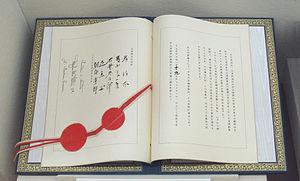
Le traité de coopération mutuelle et de sécurité entre les États-Unis et le Japon a été signé le 19 janvier 1960 entre le Japon et les États-Unis.